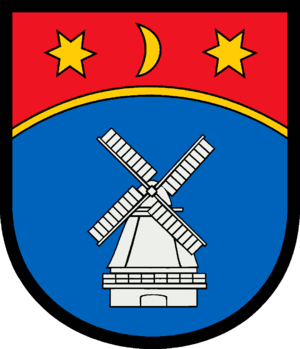
Rødenæs
Coat of arms of Rødenæs
Rødenæs er en landsby og kommune beliggende på en gest-ø direkte syd for den dansk-tyske grænse i Sydslesvig. Administrativt hører kommunen under Nordfrislands kreds i den tyske delstat Slesvig-Holsten. Til kommunen hører også Gammelby, Kixbøl, Nyby og Rikkelsbøl Kog. Kommunen samarbejder på administrativt plan med andre kommuner i omegnen i Sydtønder kommunefællesskab. Rødenæs er sogneby i Rødenæs Sogn. Sognet lå i Viding Herred, da Slesvig var dansk indtil 1864.